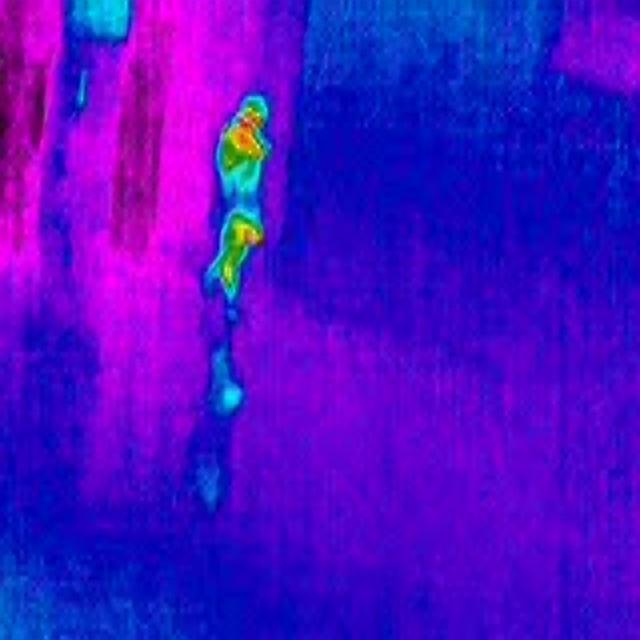
Detected objects:
label: person